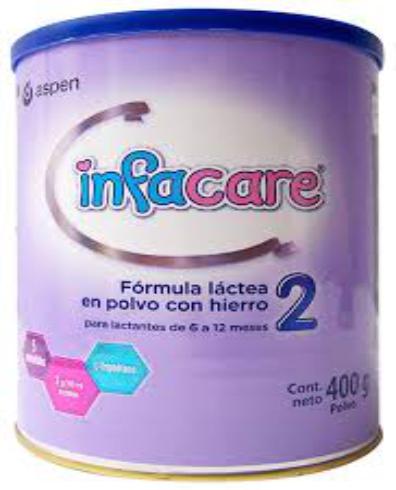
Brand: Infacare
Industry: Food